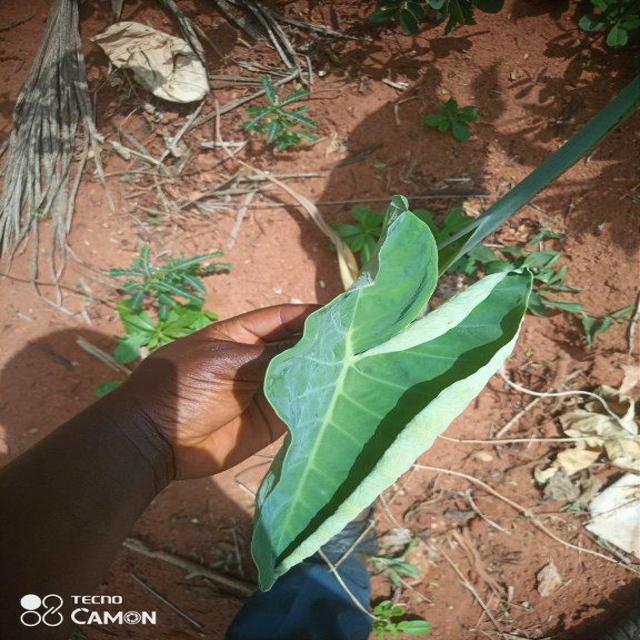
Label: Healthy